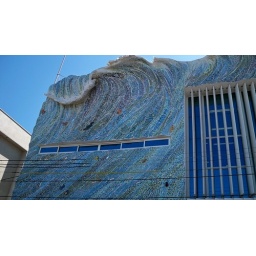
This building faces the beach just near the coconut stand on the beach in Rio Das Ostras